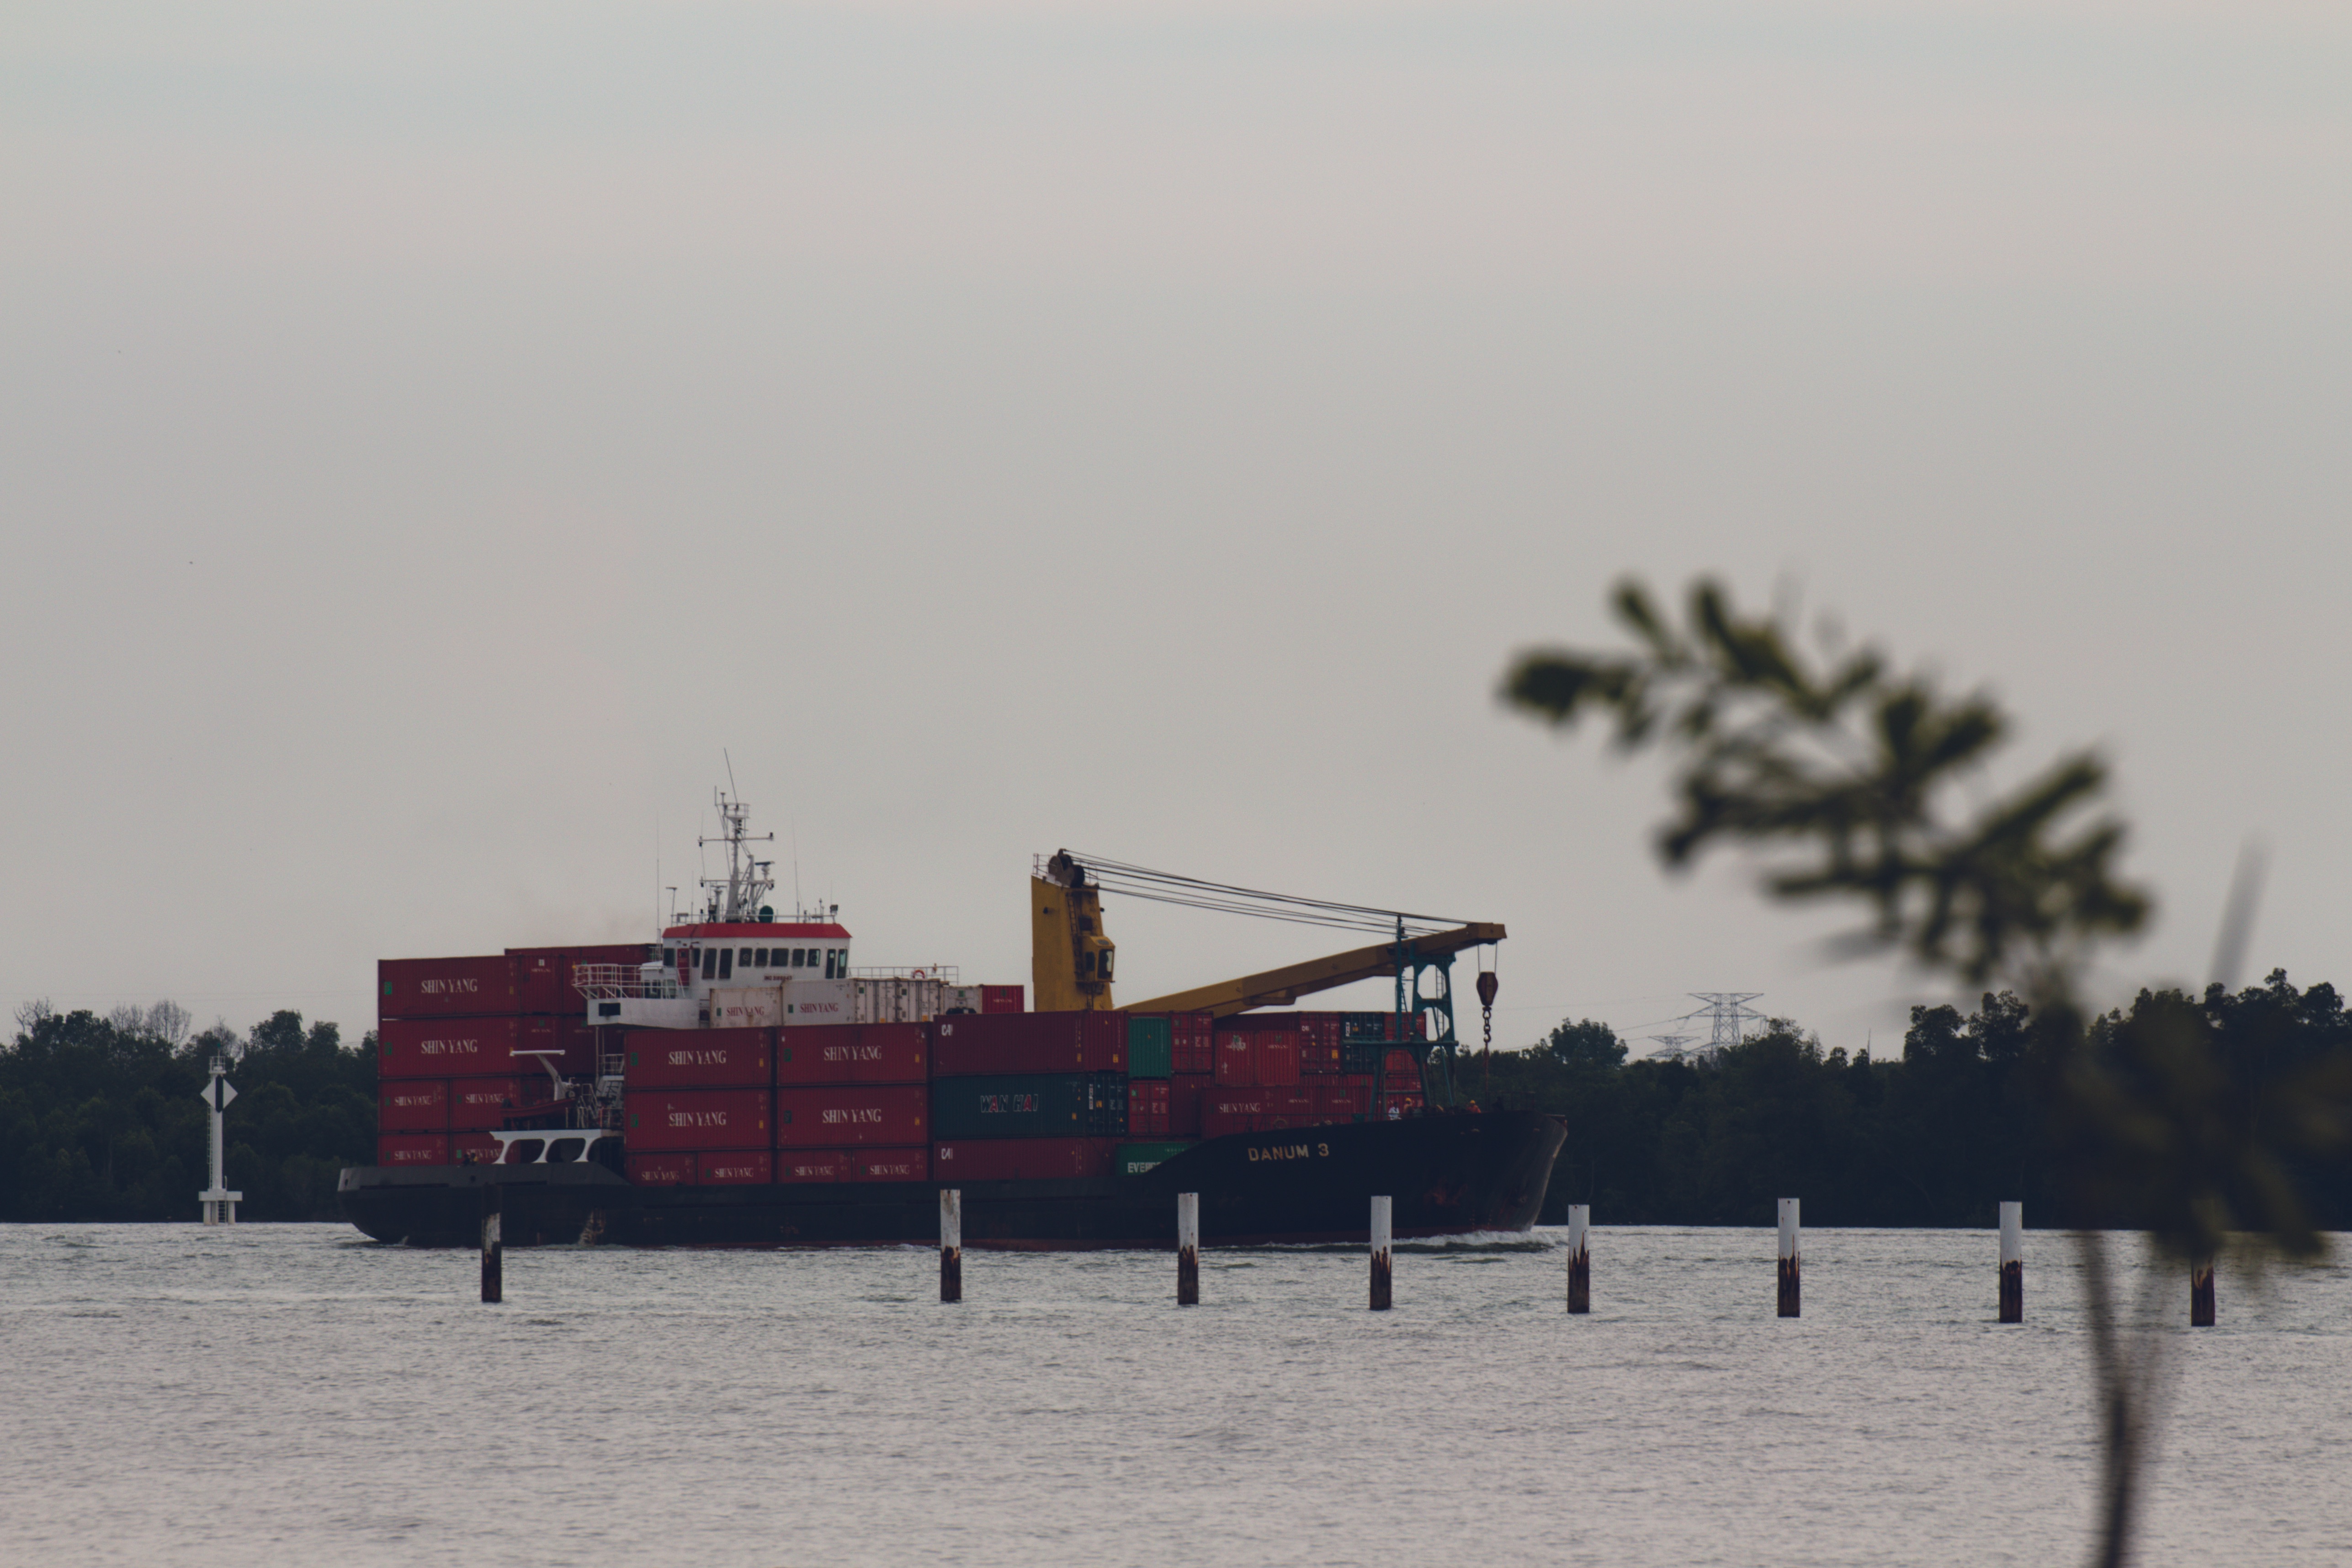
beach, sea, coast, snow, winter, boardwalk, vehicle